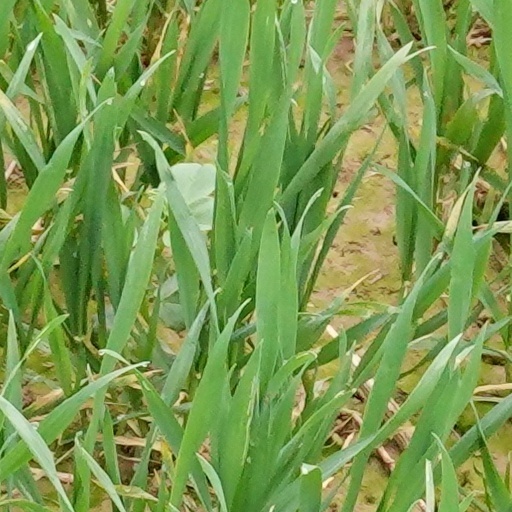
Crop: wheat